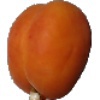
Label: Apricot 1